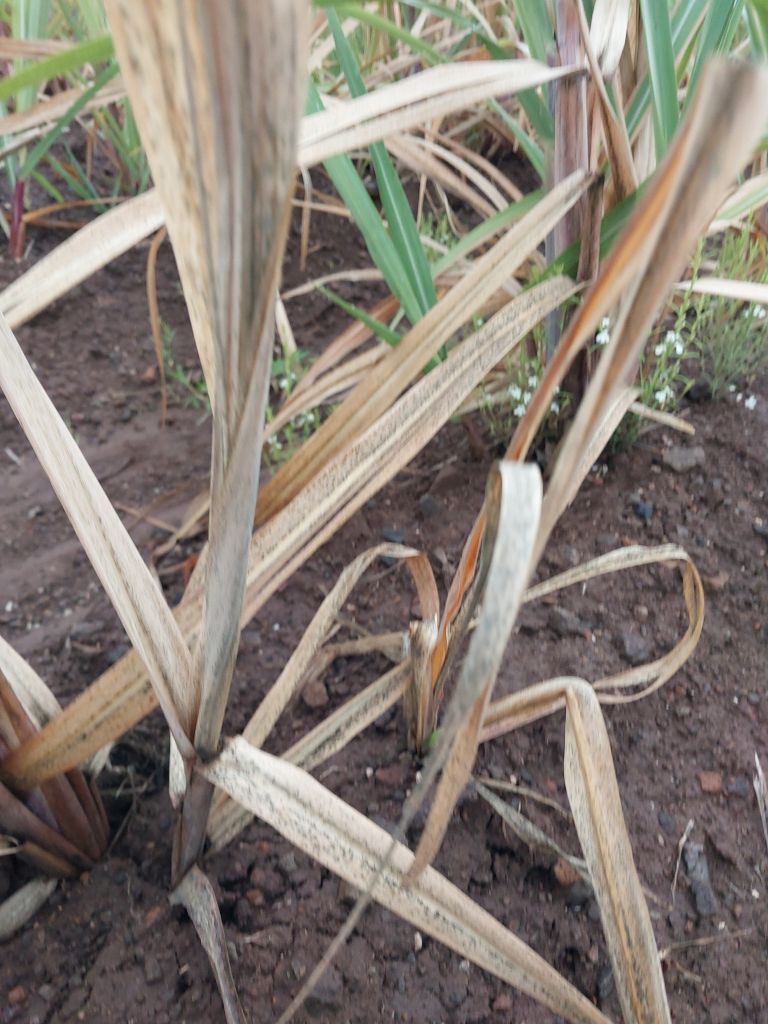
Label: Sett Rot